Our Kid (film)

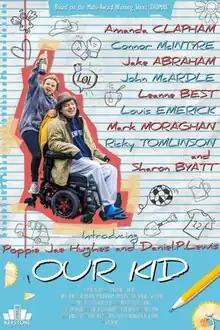

Our Kid is a 2023 British comedy drama film directed by Sean Cronin and starring Daniel P. Lewis, Poppie Jae Hughes, Leanne Best, Connor McIntyre and Ricky Tomlinson.